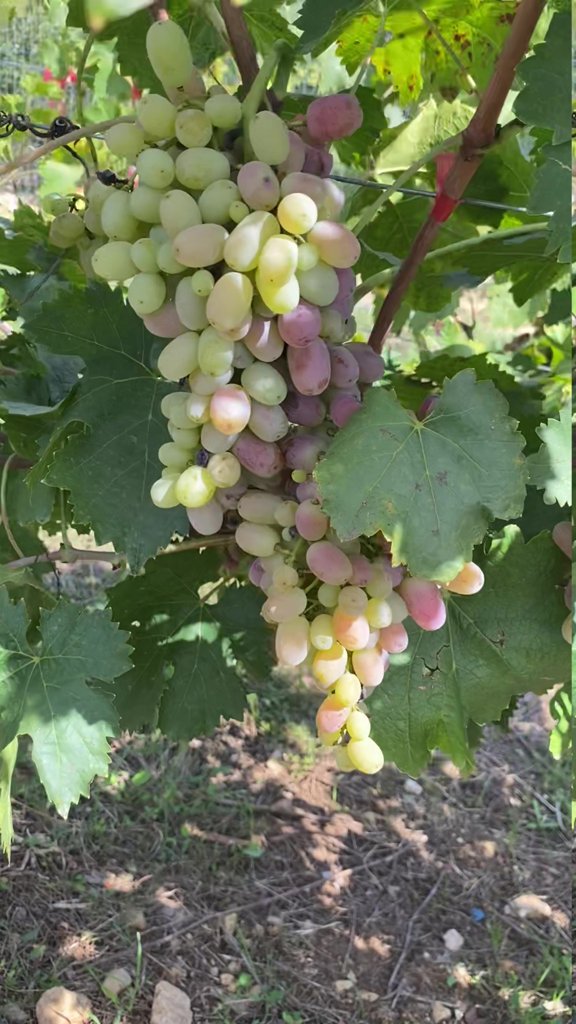
Berries visible: 121
Grape clusters: 2